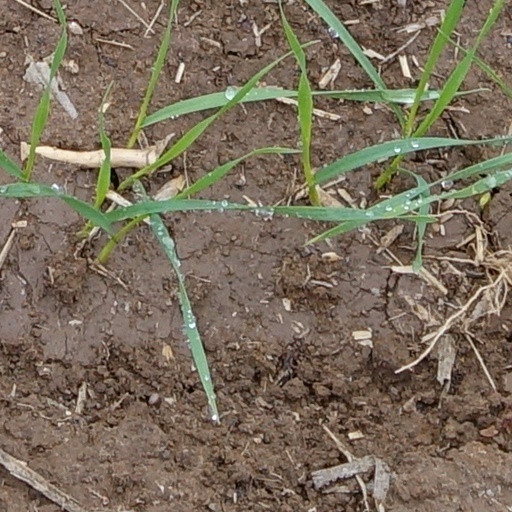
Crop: wheat